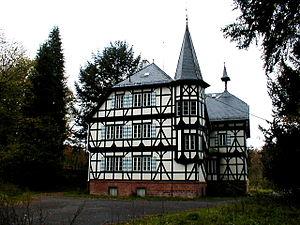
Weibersbrunn est une commune allemande de Bavière, située dans l'arrondissement d'Aschaffenbourg et le district de Basse-Franconie.